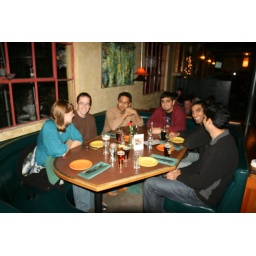
011908 - tied house in mountain view (8)